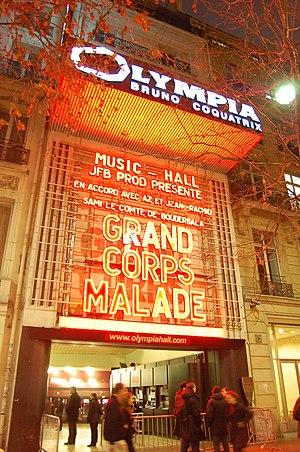
L'Olympia, Paris 9em, France, Dalida film pre premiere
Paris [pa.ʁi] est la ville la plus peuplée et la capitale de la France.
L’Olympia est une salle de spectacle située 28, boulevard des Capucines, dans le 9ᵉ arrondissement de Paris. C'est le plus ancien music-hall de Paris encore en activité. Elle est propriété du groupe Vivendi depuis 2001.
Cet article recense les monuments historiques du 9ᵉ arrondissement de Paris, en France.
Gigi l'amoroso est une chanson interprétée par Dalida en 1974, écrite par Michaële, L. et P. Sebastien et R. Rinaldi.